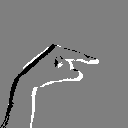
ASL letter: g